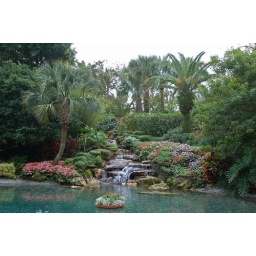
(59) Also beautiful trees and flowers in Seaworld